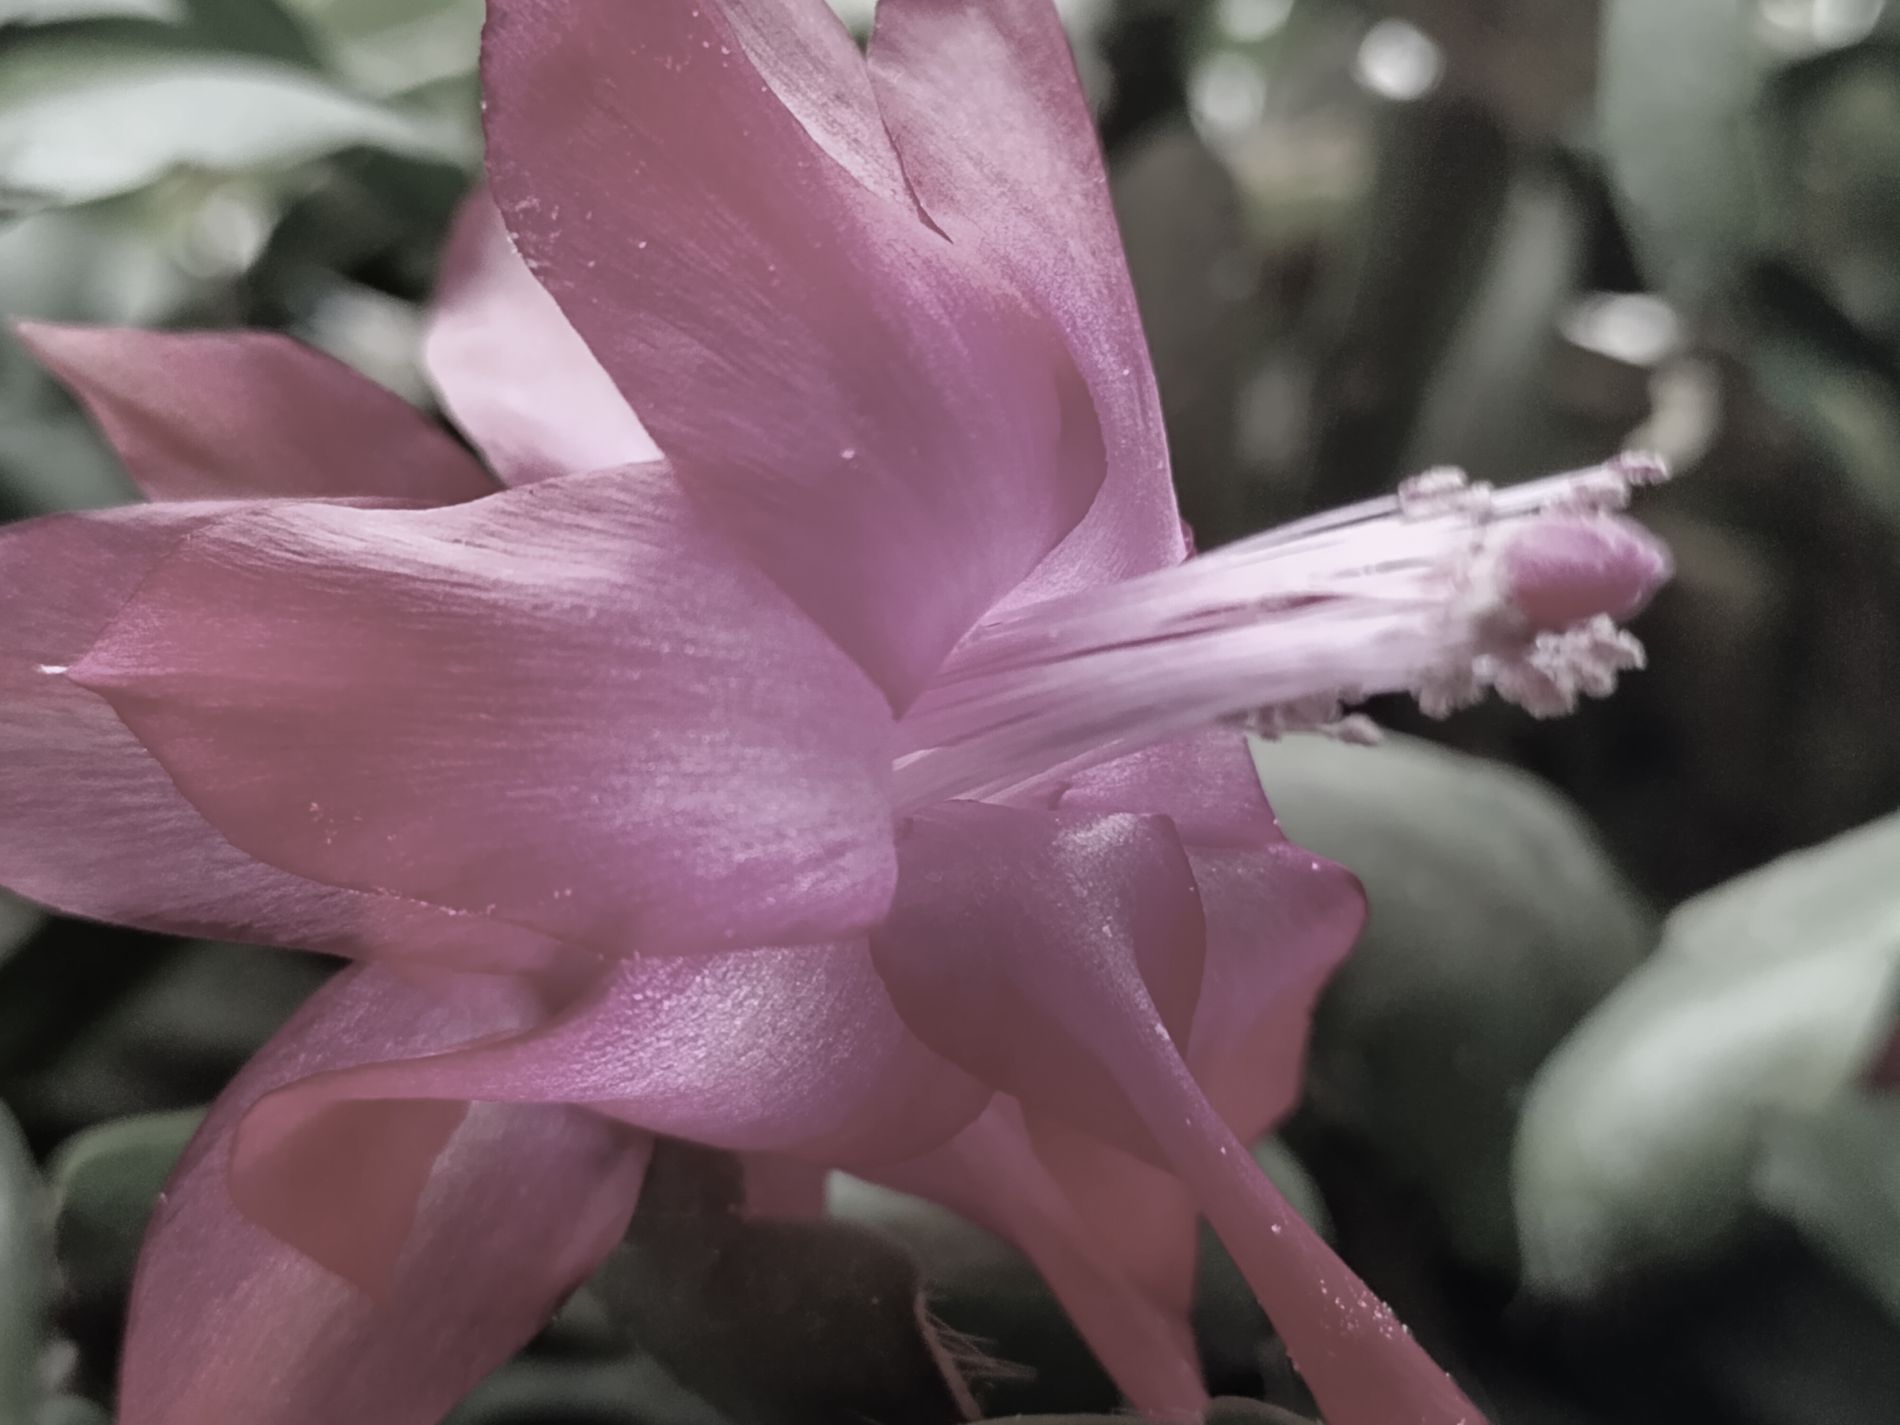
pink flower
Close-up of a pink flower in bloom in fine detail, with large petals that vary in color, white stamens and pistil, and a dark green leaf background.
A scene depicting a pink flower in bloom in fine detail, with large petals of varying shades of green, white stamens and pistils, against a dark green leaf background. The angle is close, the overall atmosphere is natural and serene, and the colors are pink and green.
Labels: Flower, Petal, Plant, Geranium, Pollen, Anther, Gladiolus, Anemone, Daisy, Rose, Potted Plant, BackgroundBlur
Camera: HMD Global Nokia G50
Aperture: F1.8
Exposure: 1/35 sec
ISO: 160
Focal length: 4.7 mm